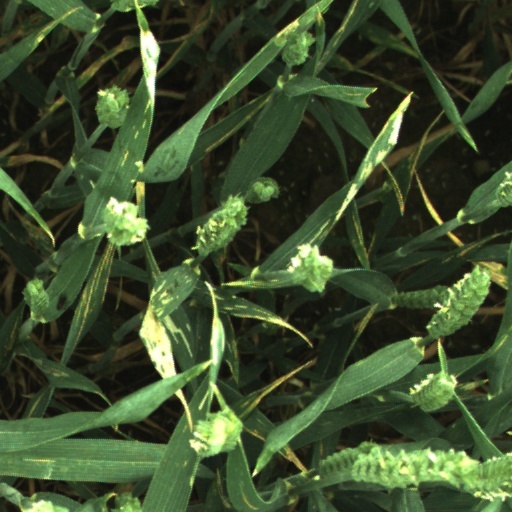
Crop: wheat